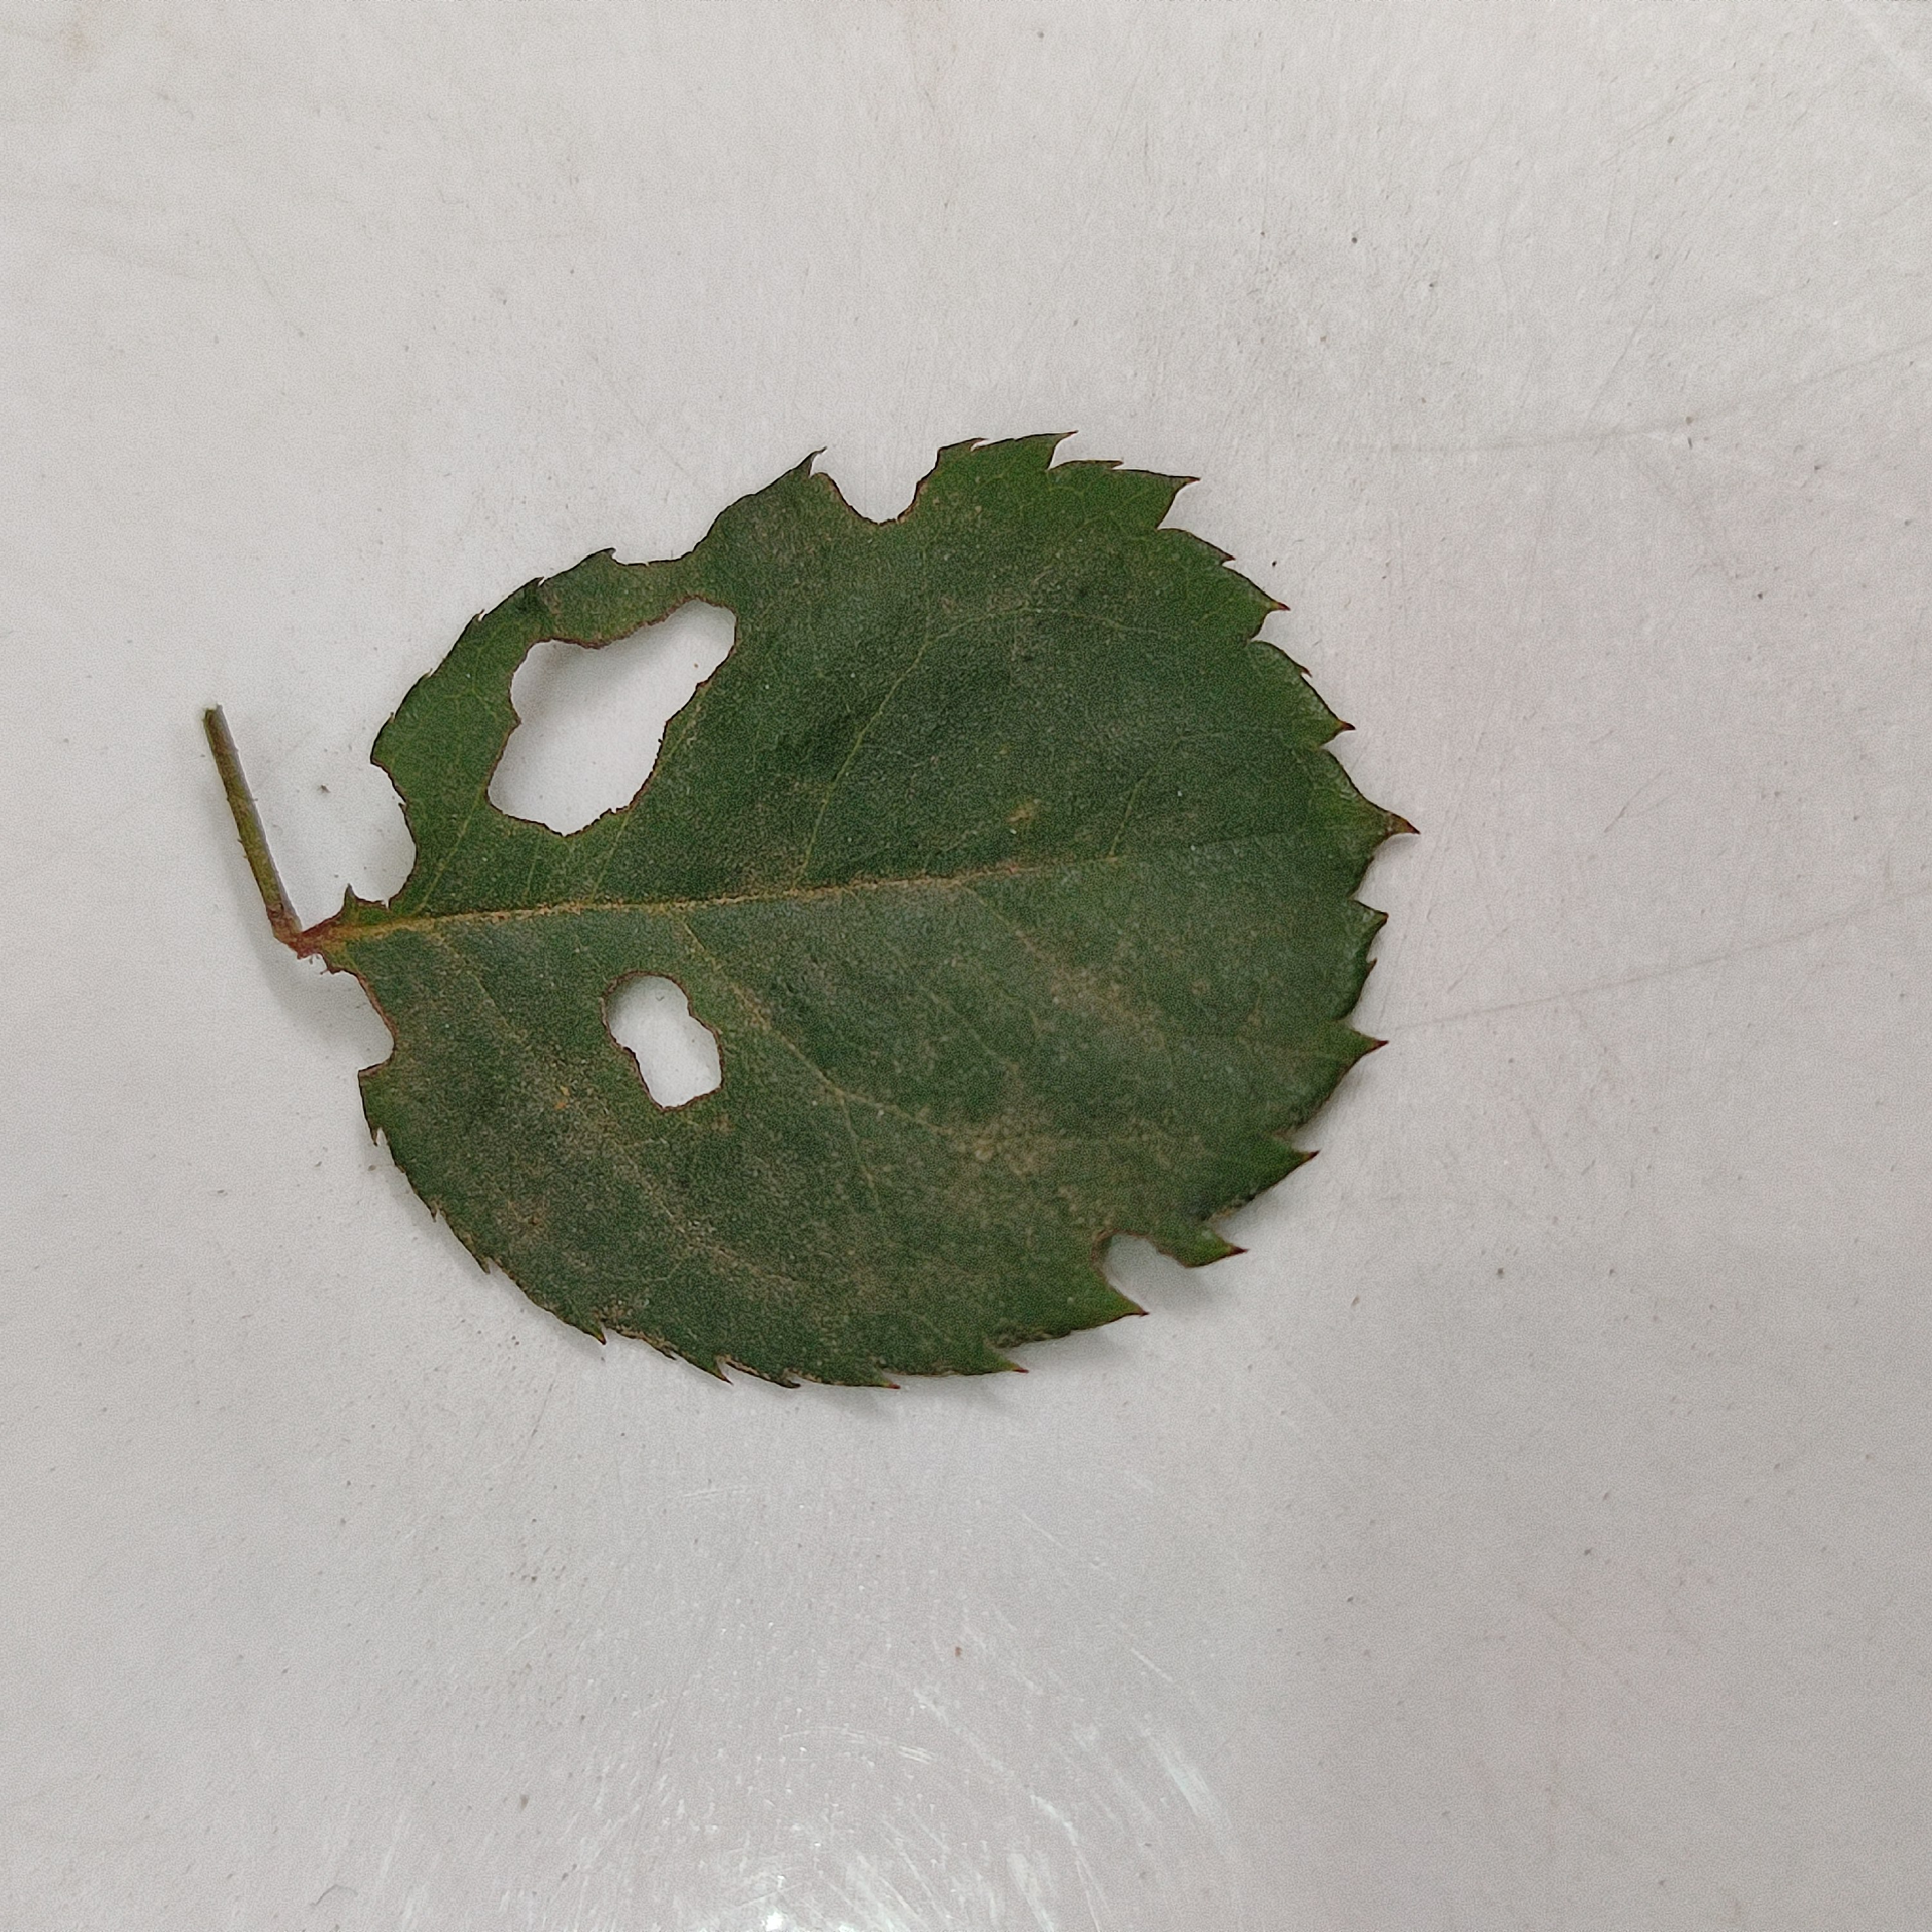
Label: Insect Hole